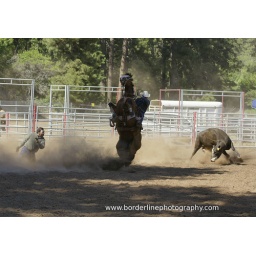
Taken in Bickelton, WA. The rope slipped up over the muggers head and the cow starts to pull the horse over backwards.